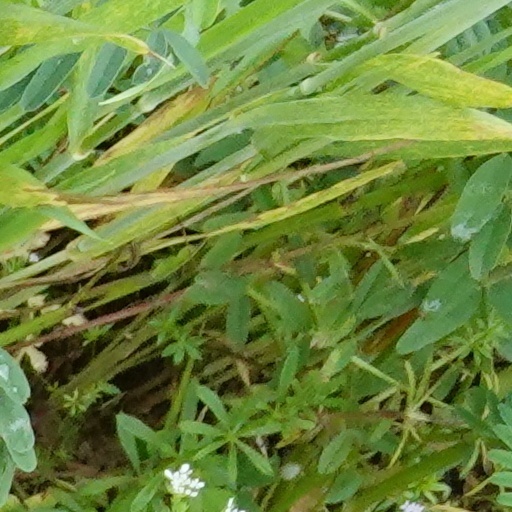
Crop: wheat